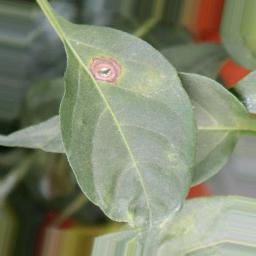
Label: cercospora